Chartered Company Monument

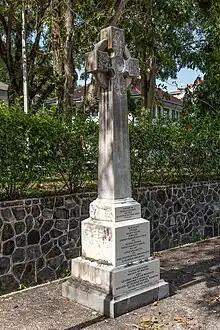
The monument today.

The Chartered Company Monument is a monument in the town of Sandakan in Sabah, Malaysia dedicated to the British servicemen or employees who were killed at the end of the 19th century. The monument was built by the British North Borneo Company and part of the Sandakan Heritage Trails, a trail which connects the historic sights of Sandakan.